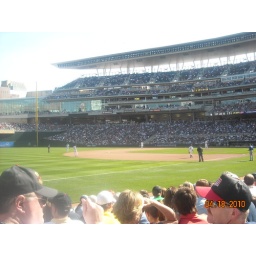
Our actual seats this day were in the lowest triangle-ish section next to the base of the right field foul pole.